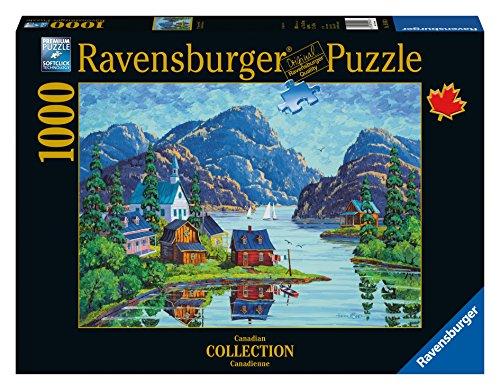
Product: Ravensburger The Saguenay Fjord Canadian Collection Canadienne 1000 Piece Jigsaw Puzzle for Adults – Every piece is unique, Softclick technology Means Pieces Fit Together Perfectly
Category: Toys & Games | Puzzles | Jigsaw Puzzles
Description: What you get – 1000 piece Ravensburger jigsaw puzzles for adults are crafted with premium quality, in terms of both content and material, and have a completed size of 27" x 20".
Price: $19.40
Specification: ProductDimensions:14.8x10.8x2.2inches|ItemWeight:1.9pounds|ShippingWeight:1.9pounds(Viewshippingratesandpolicies)|DomesticShipping:ItemcanbeshippedwithinU.S.|InternationalShipping:ThisitemcanbeshippedtoselectcountriesoutsideoftheU.S.LearnMore|ASIN:B00SP6C2JI|Itemmodelnumber:19542|Manufacturerrecommendedage:12-15years